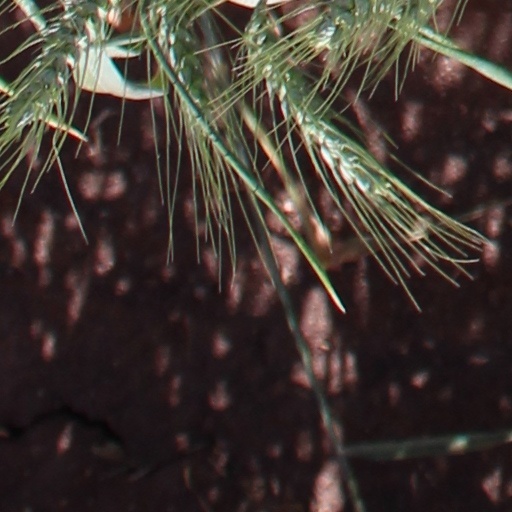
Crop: wheat